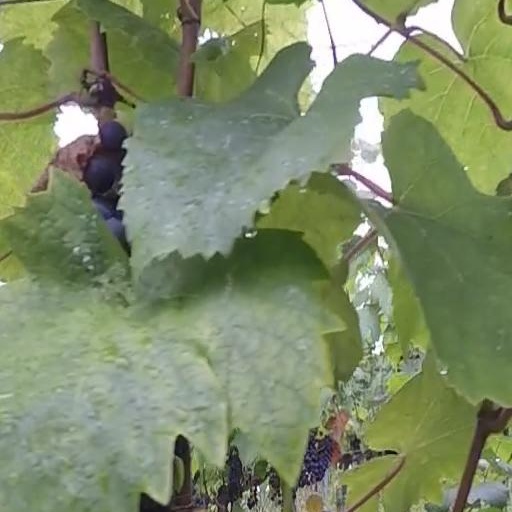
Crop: grape